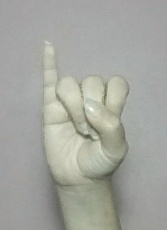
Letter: meem